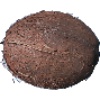
Label: Cocos 1